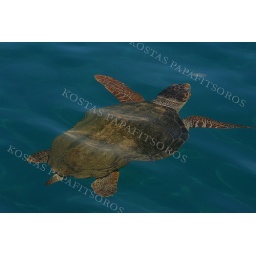
A small loggerhead sea turtle is flying in the waters of Lagana bay, Zakynthos 2010.